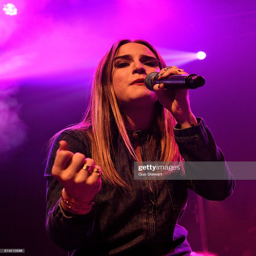
pop artist performs on stage .